Resurgence (2025)

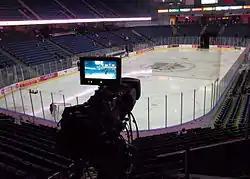
The event was held at the Toyota Arena in Ontario, California for a second consecutive year.

In October 2019, NJPW announced their expansion into the United States with their new American division, New Japan Pro-Wrestling of America (NJoA). On July 31, 2020, NJPW announced a new weekly series titled "NJPW Strong"; the series would be produced by NJoA. On January 30, 2023, NJPW announced that all of the promotion's future American events would be branded under the "Strong" name. NJoA PPVs have since aired under the "NJPW Strong Live" banner; these PPV events will later air as part of the "NJPW Strong on Demand" series.